Gallupville Evangelical Lutheran Church

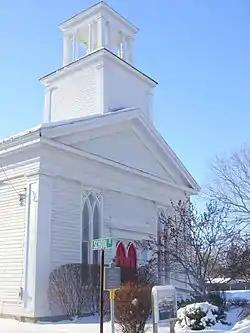
Gallupville Evangelical Lutheran Church, January 2009

Gallupville Evangelical Lutheran Church is a historic Evangelical Lutheran church on 980 NY 443 in Gallupville, Schoharie County, New York. It is a rectangular, gable roofed, timber framed structure with narrow clapboard siding in the vernacular Greek Revival style. It was built in 1853 and a two bay, gable roofed Sunday School parish wing was added about 1964. A large two floor parish hall was added about 2002 that includes classrooms, offices, youth room, nursery, library, food pantry and storage areas.